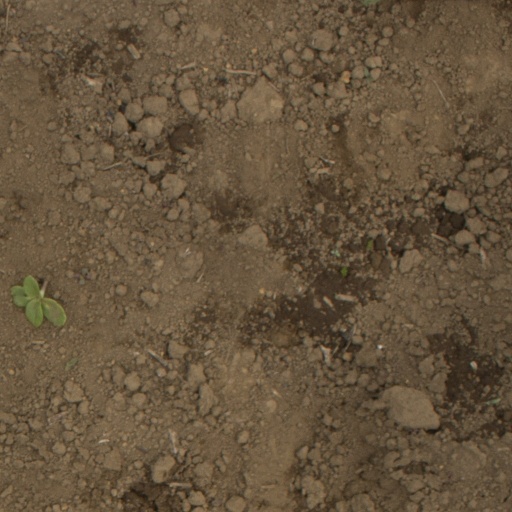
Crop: Jerusalem artichoke